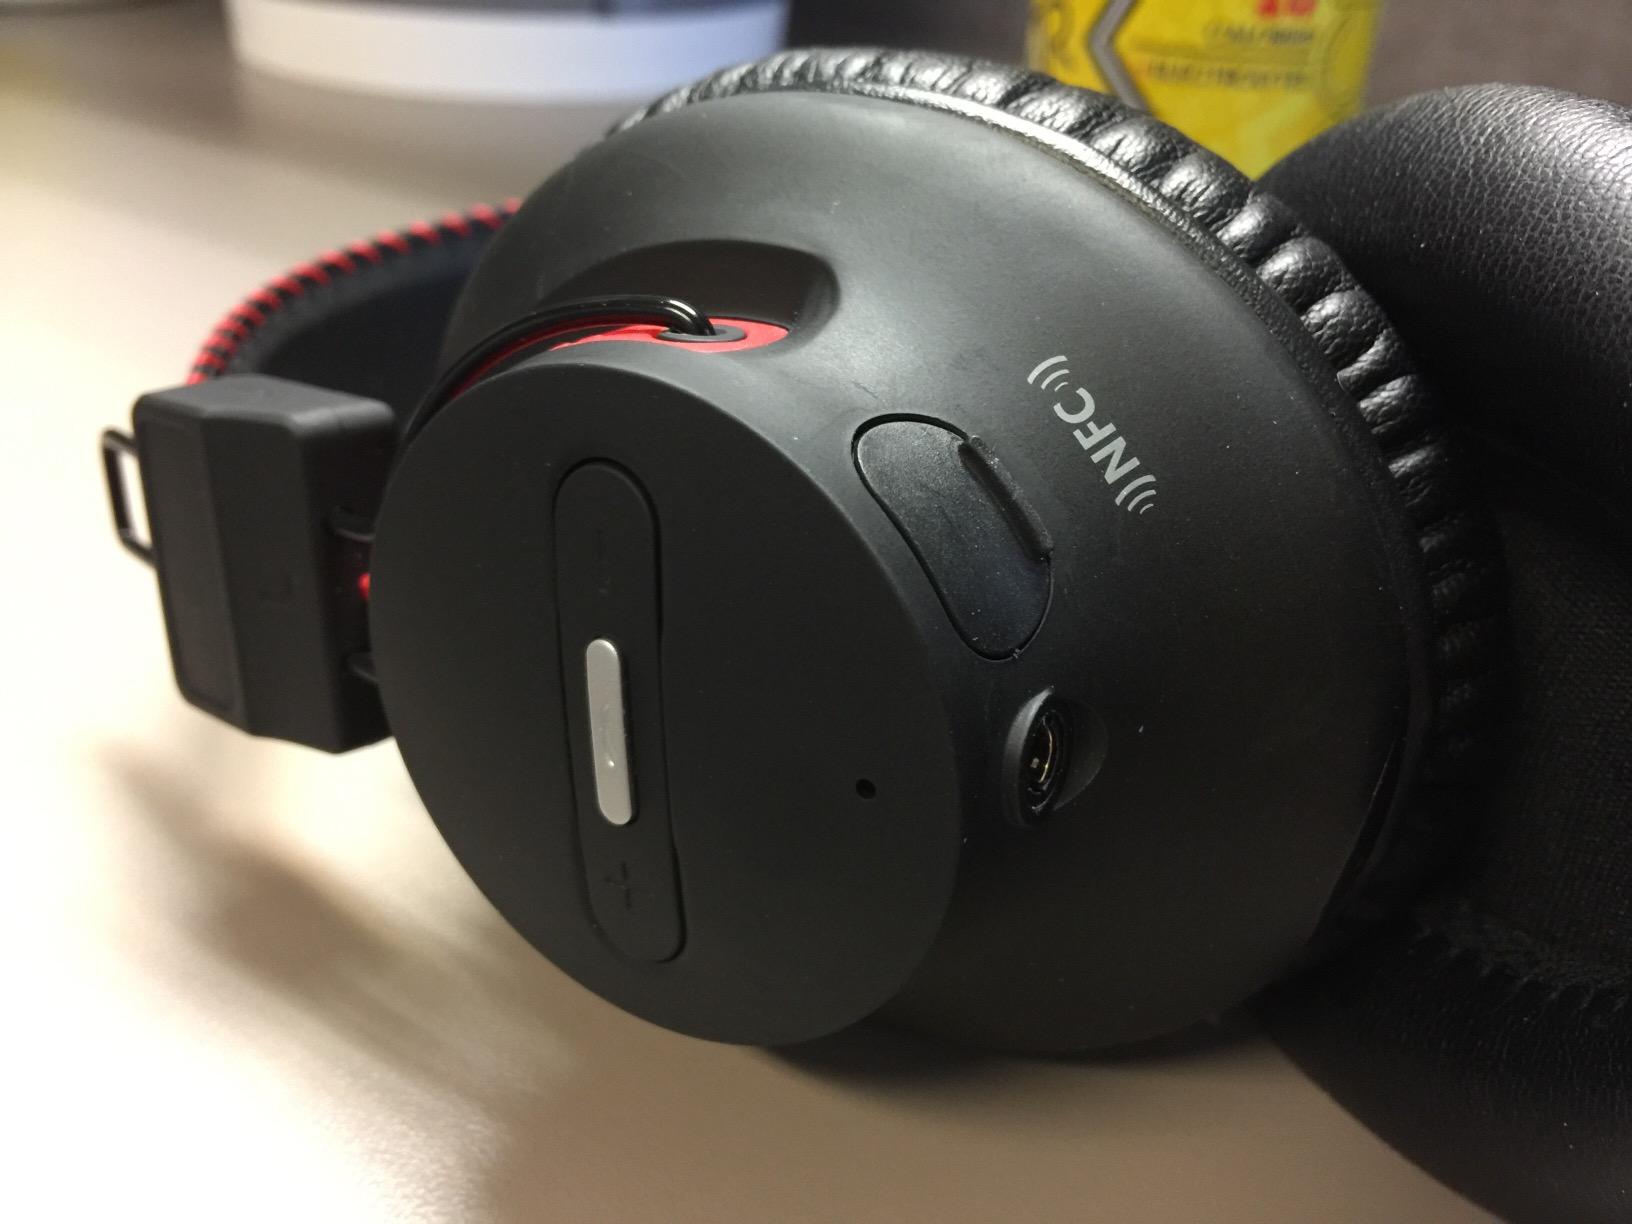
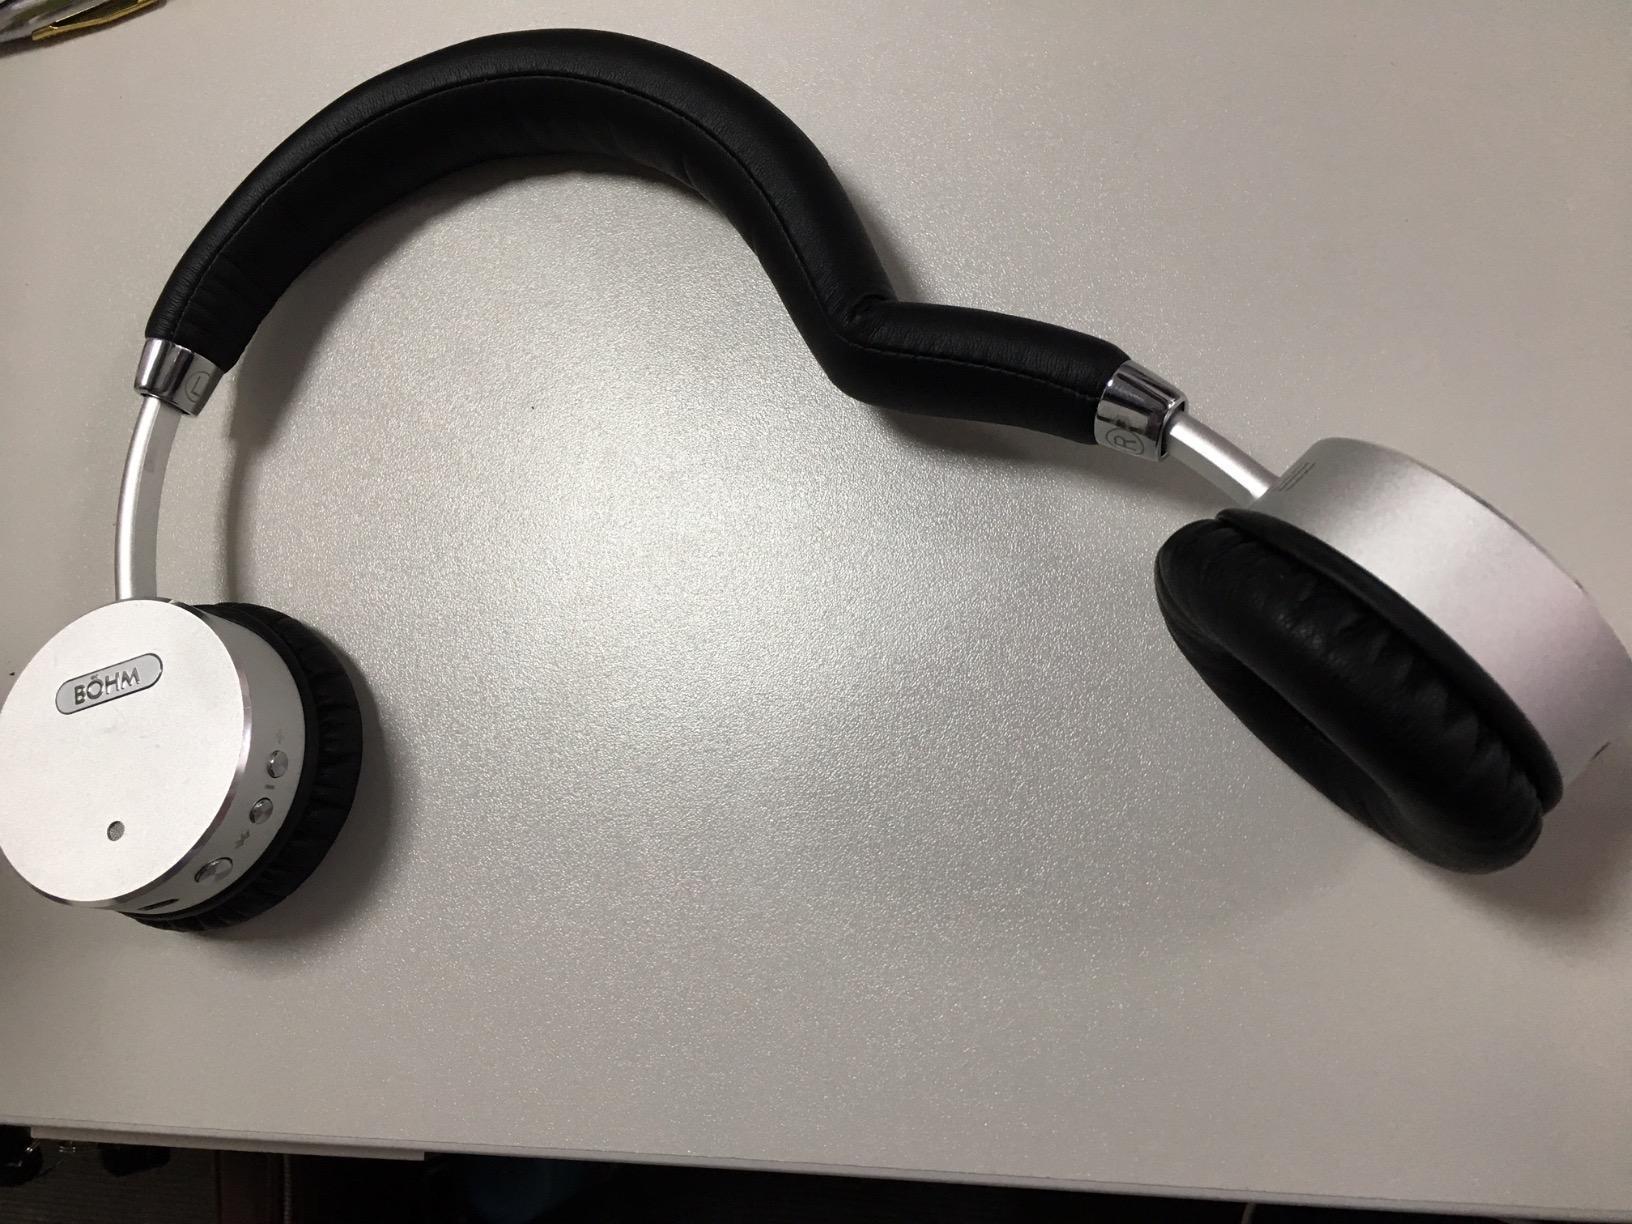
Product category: headphones
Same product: no